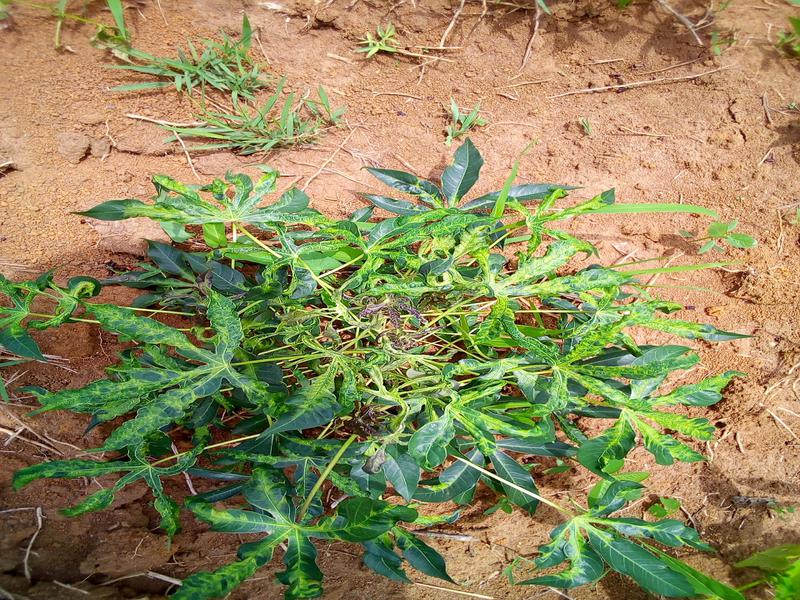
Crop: cassava
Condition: mosaic_disease